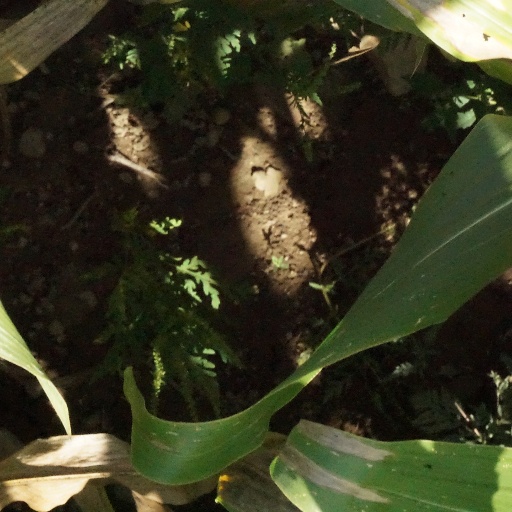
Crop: maize; corn